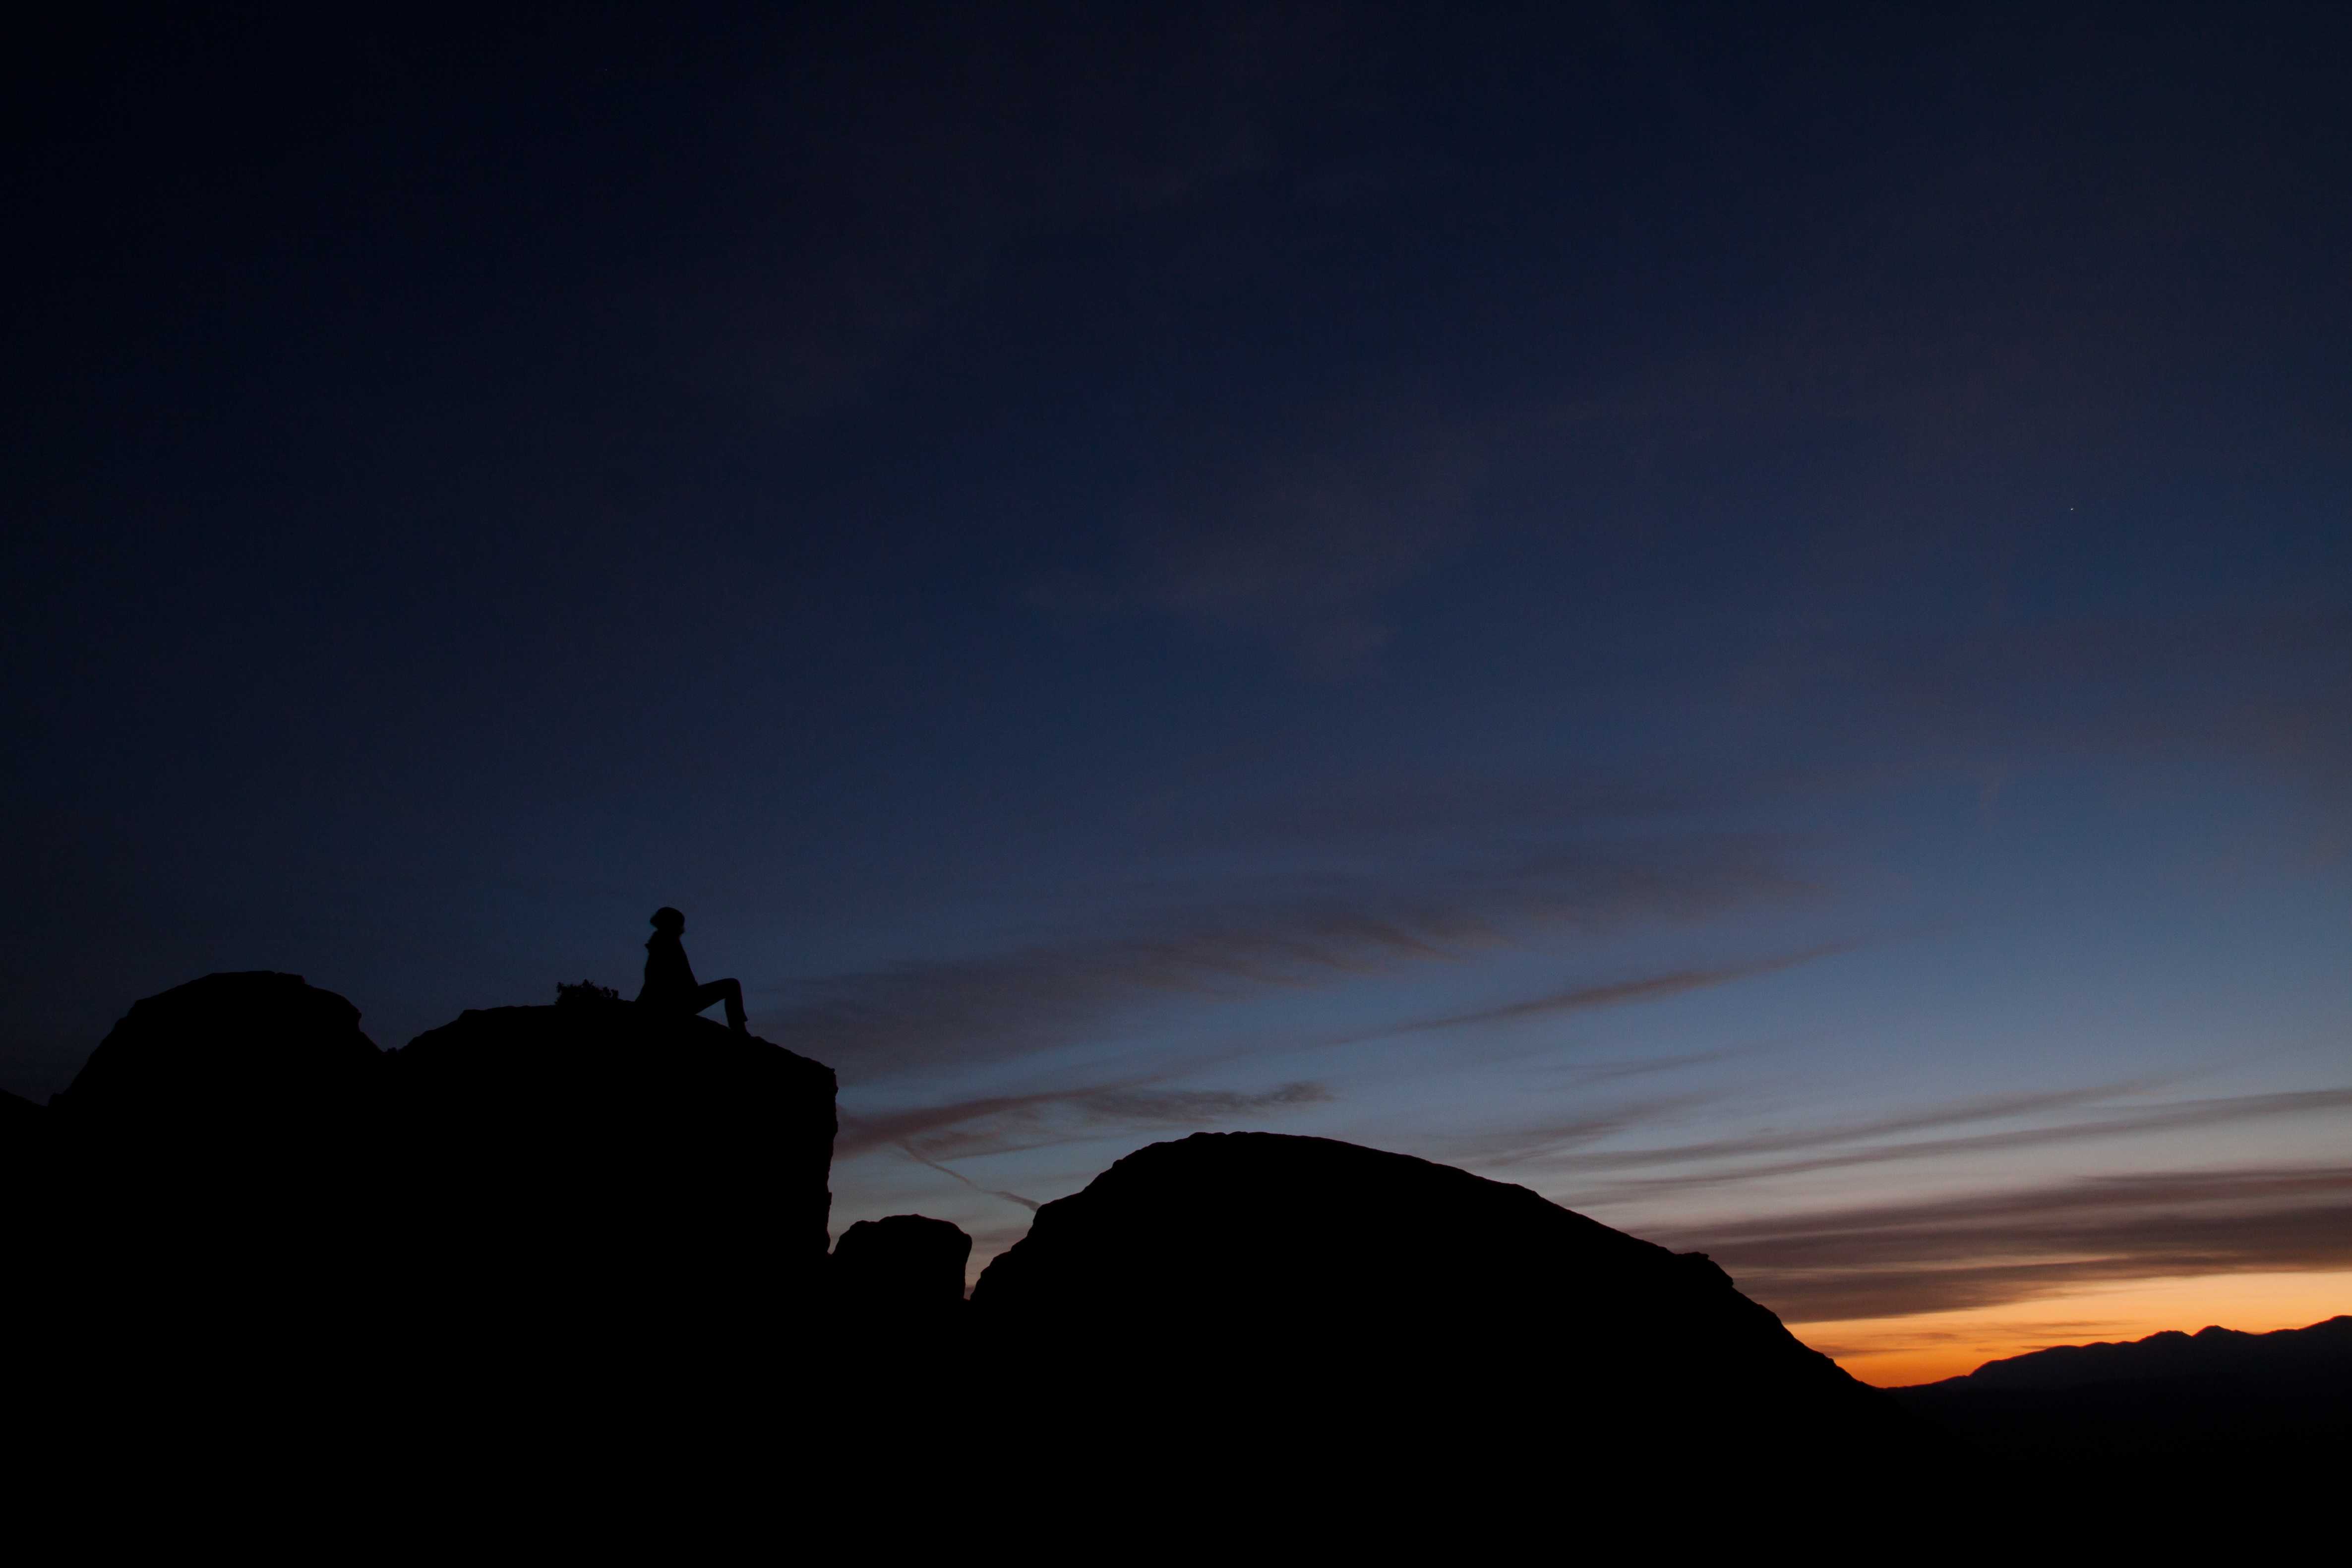
horizon, silhouette, light, cloud, sky, sunrise, sunset, night, sunlight, morning, dawn, atmosphere, dusk, evening, darkness, afterglow, atmospheric phenomenon, atmosphere of earth